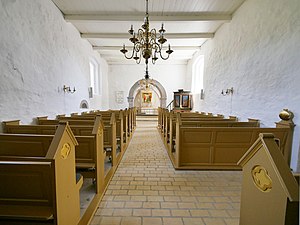
Oue Kirke
Oue Kirke ligger i landsbyen Oue mellem Hobro og Hadsund. Den er bygget i 1100-tallet og har fra 1980-2017 sammen med Valsgård sogn haft Paul Arnbak som præst, fra 2017 Hanne Munk. Desuden er der siden 2008 tilknyttet en præst for at styrke indsatsen for børnene og de unge i sognene, denne er fra 2017 Jane Jelsbak.